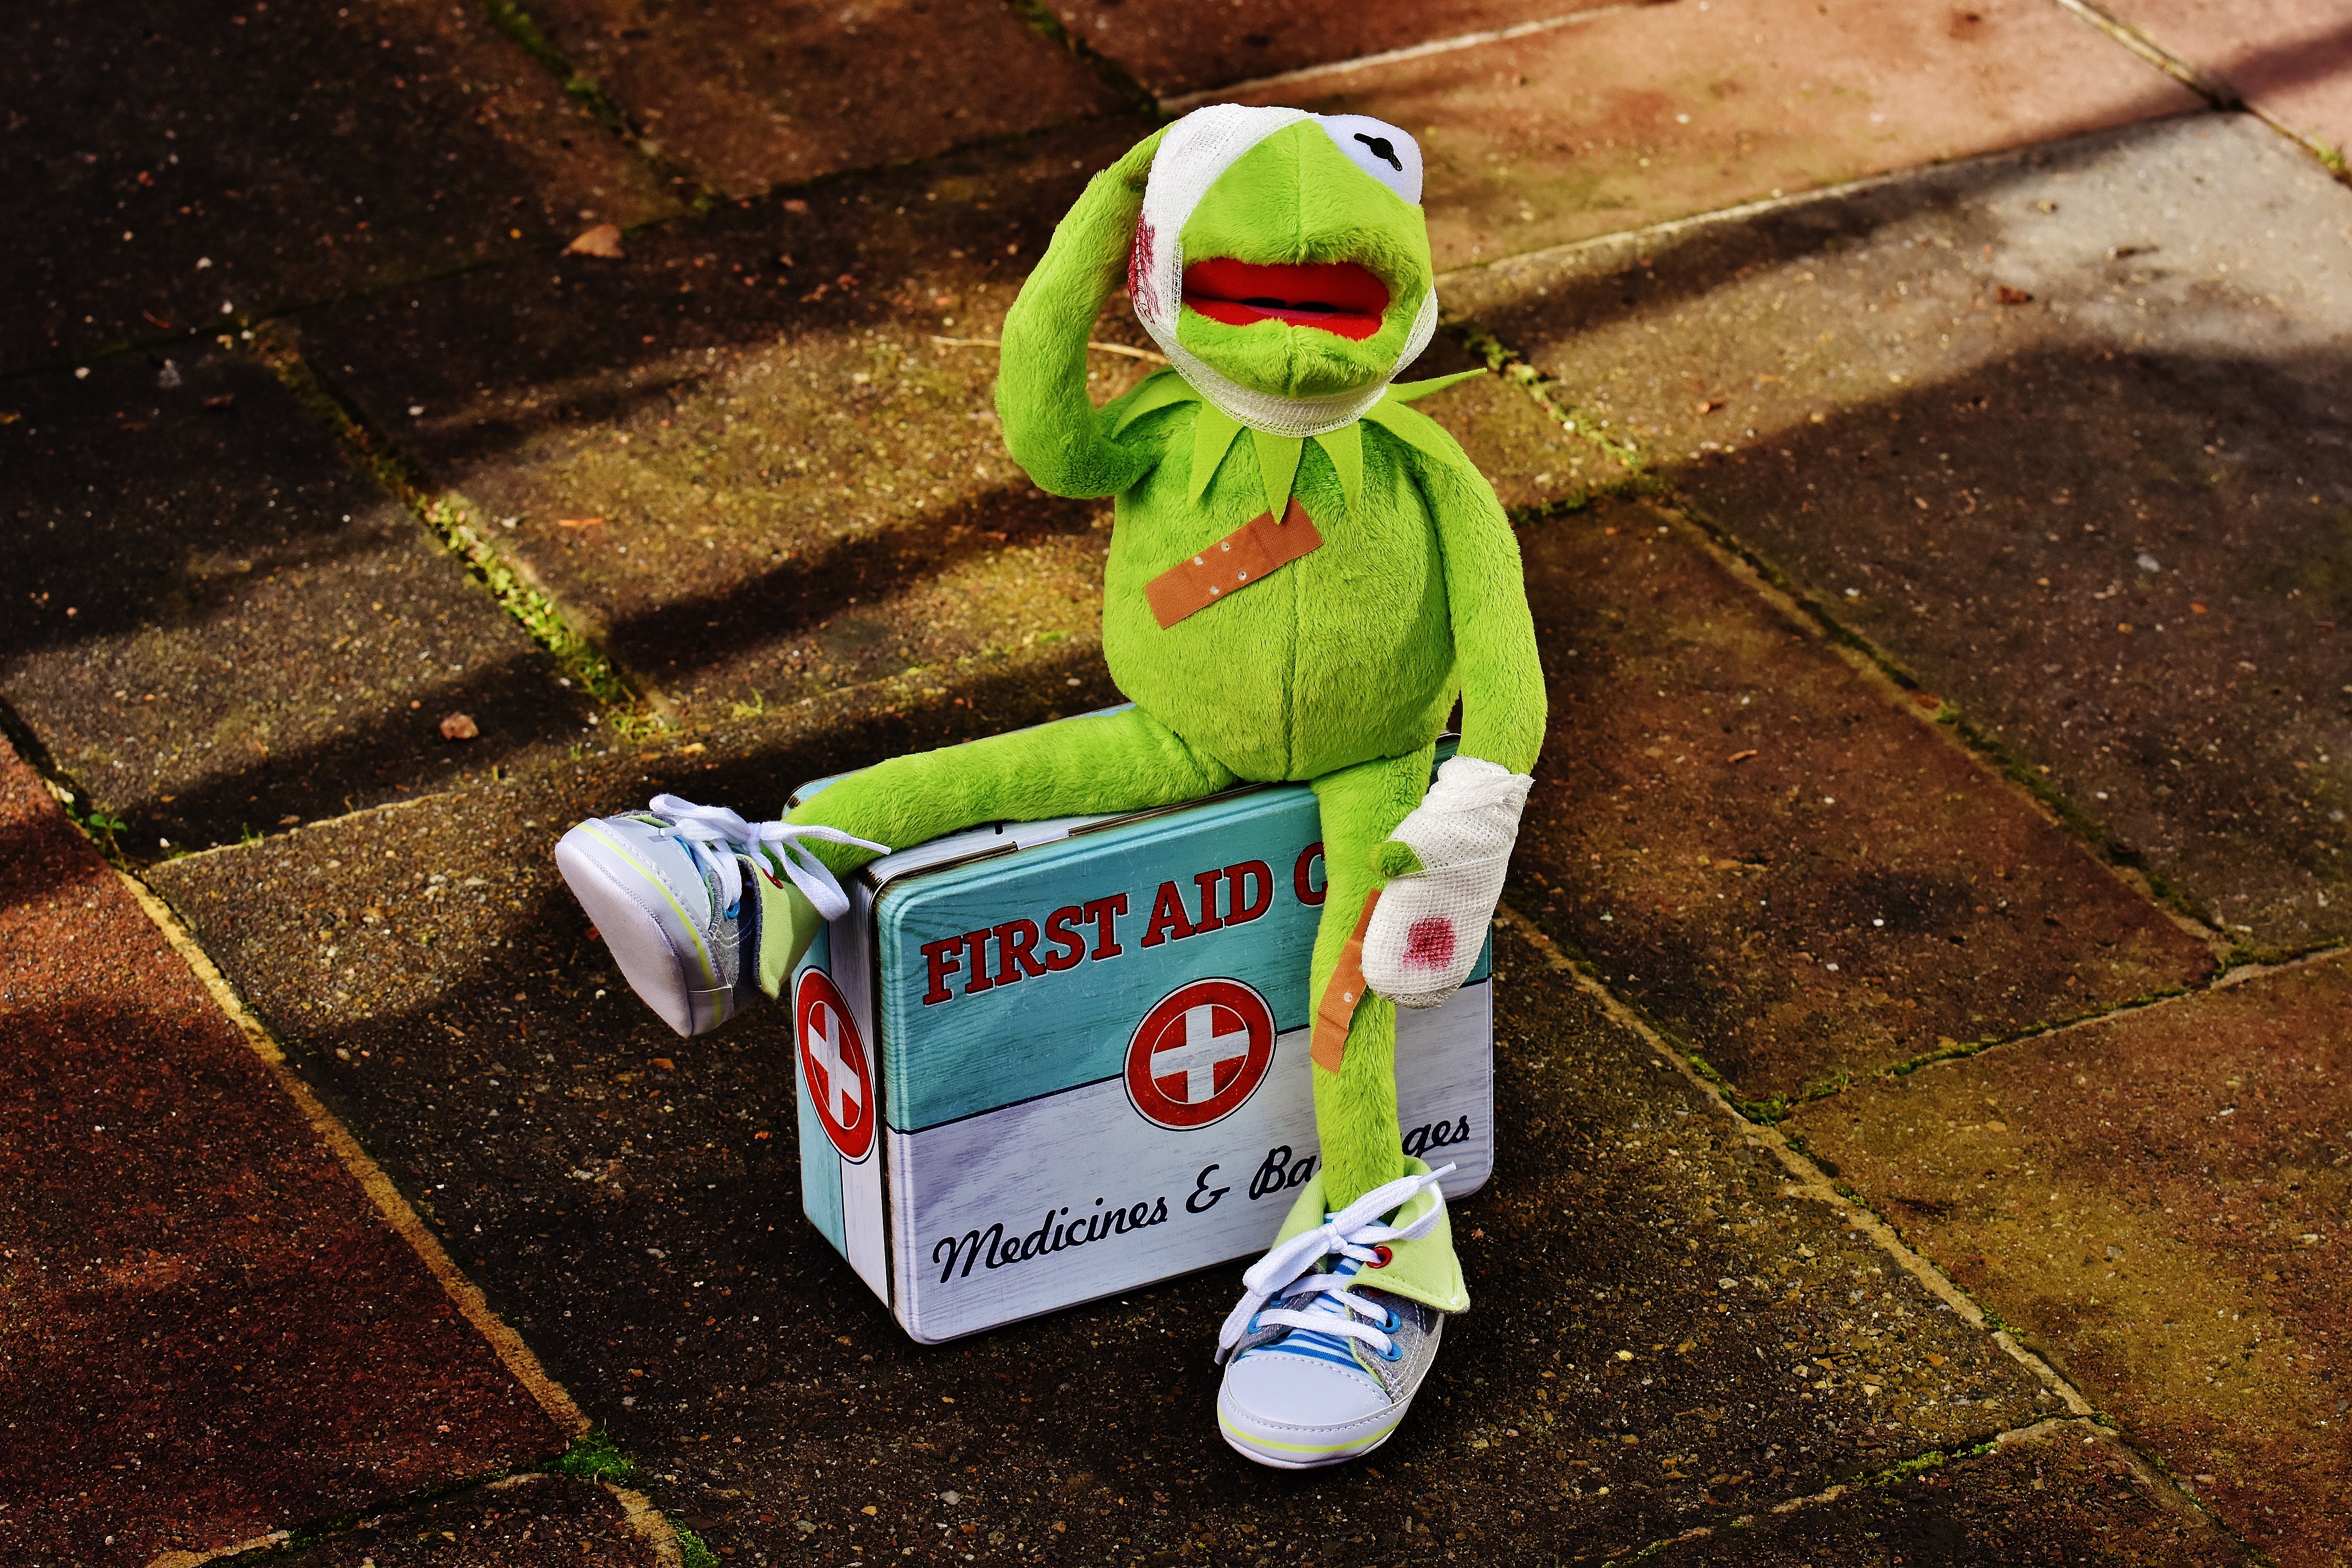
animal, cute, green, color, frog, toy, sit, teddy bear, patch, children, blood, figure, toys, funny, plush, association, stuffed animal, kermit, children toys, soft toy, injured, first aid, cloth figure